Loosies

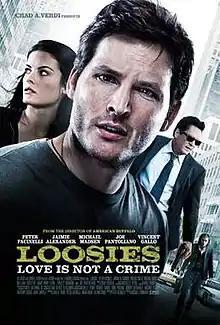
Loosies theatrical poster

Loosies (also known as Love Is Not a Crime and Pick Pocket) is a 2012 romantic comedy-drama film written and produced by Peter Facinelli, and directed by Michael Corrente. The film stars Peter Facinelli, Jaimie Alexander, Michael Madsen, Joe Pantoliano, William Forsythe, Christy Carlson Romano, Glenn Ciano, Vincent Gallo and Chad A. Verdi.